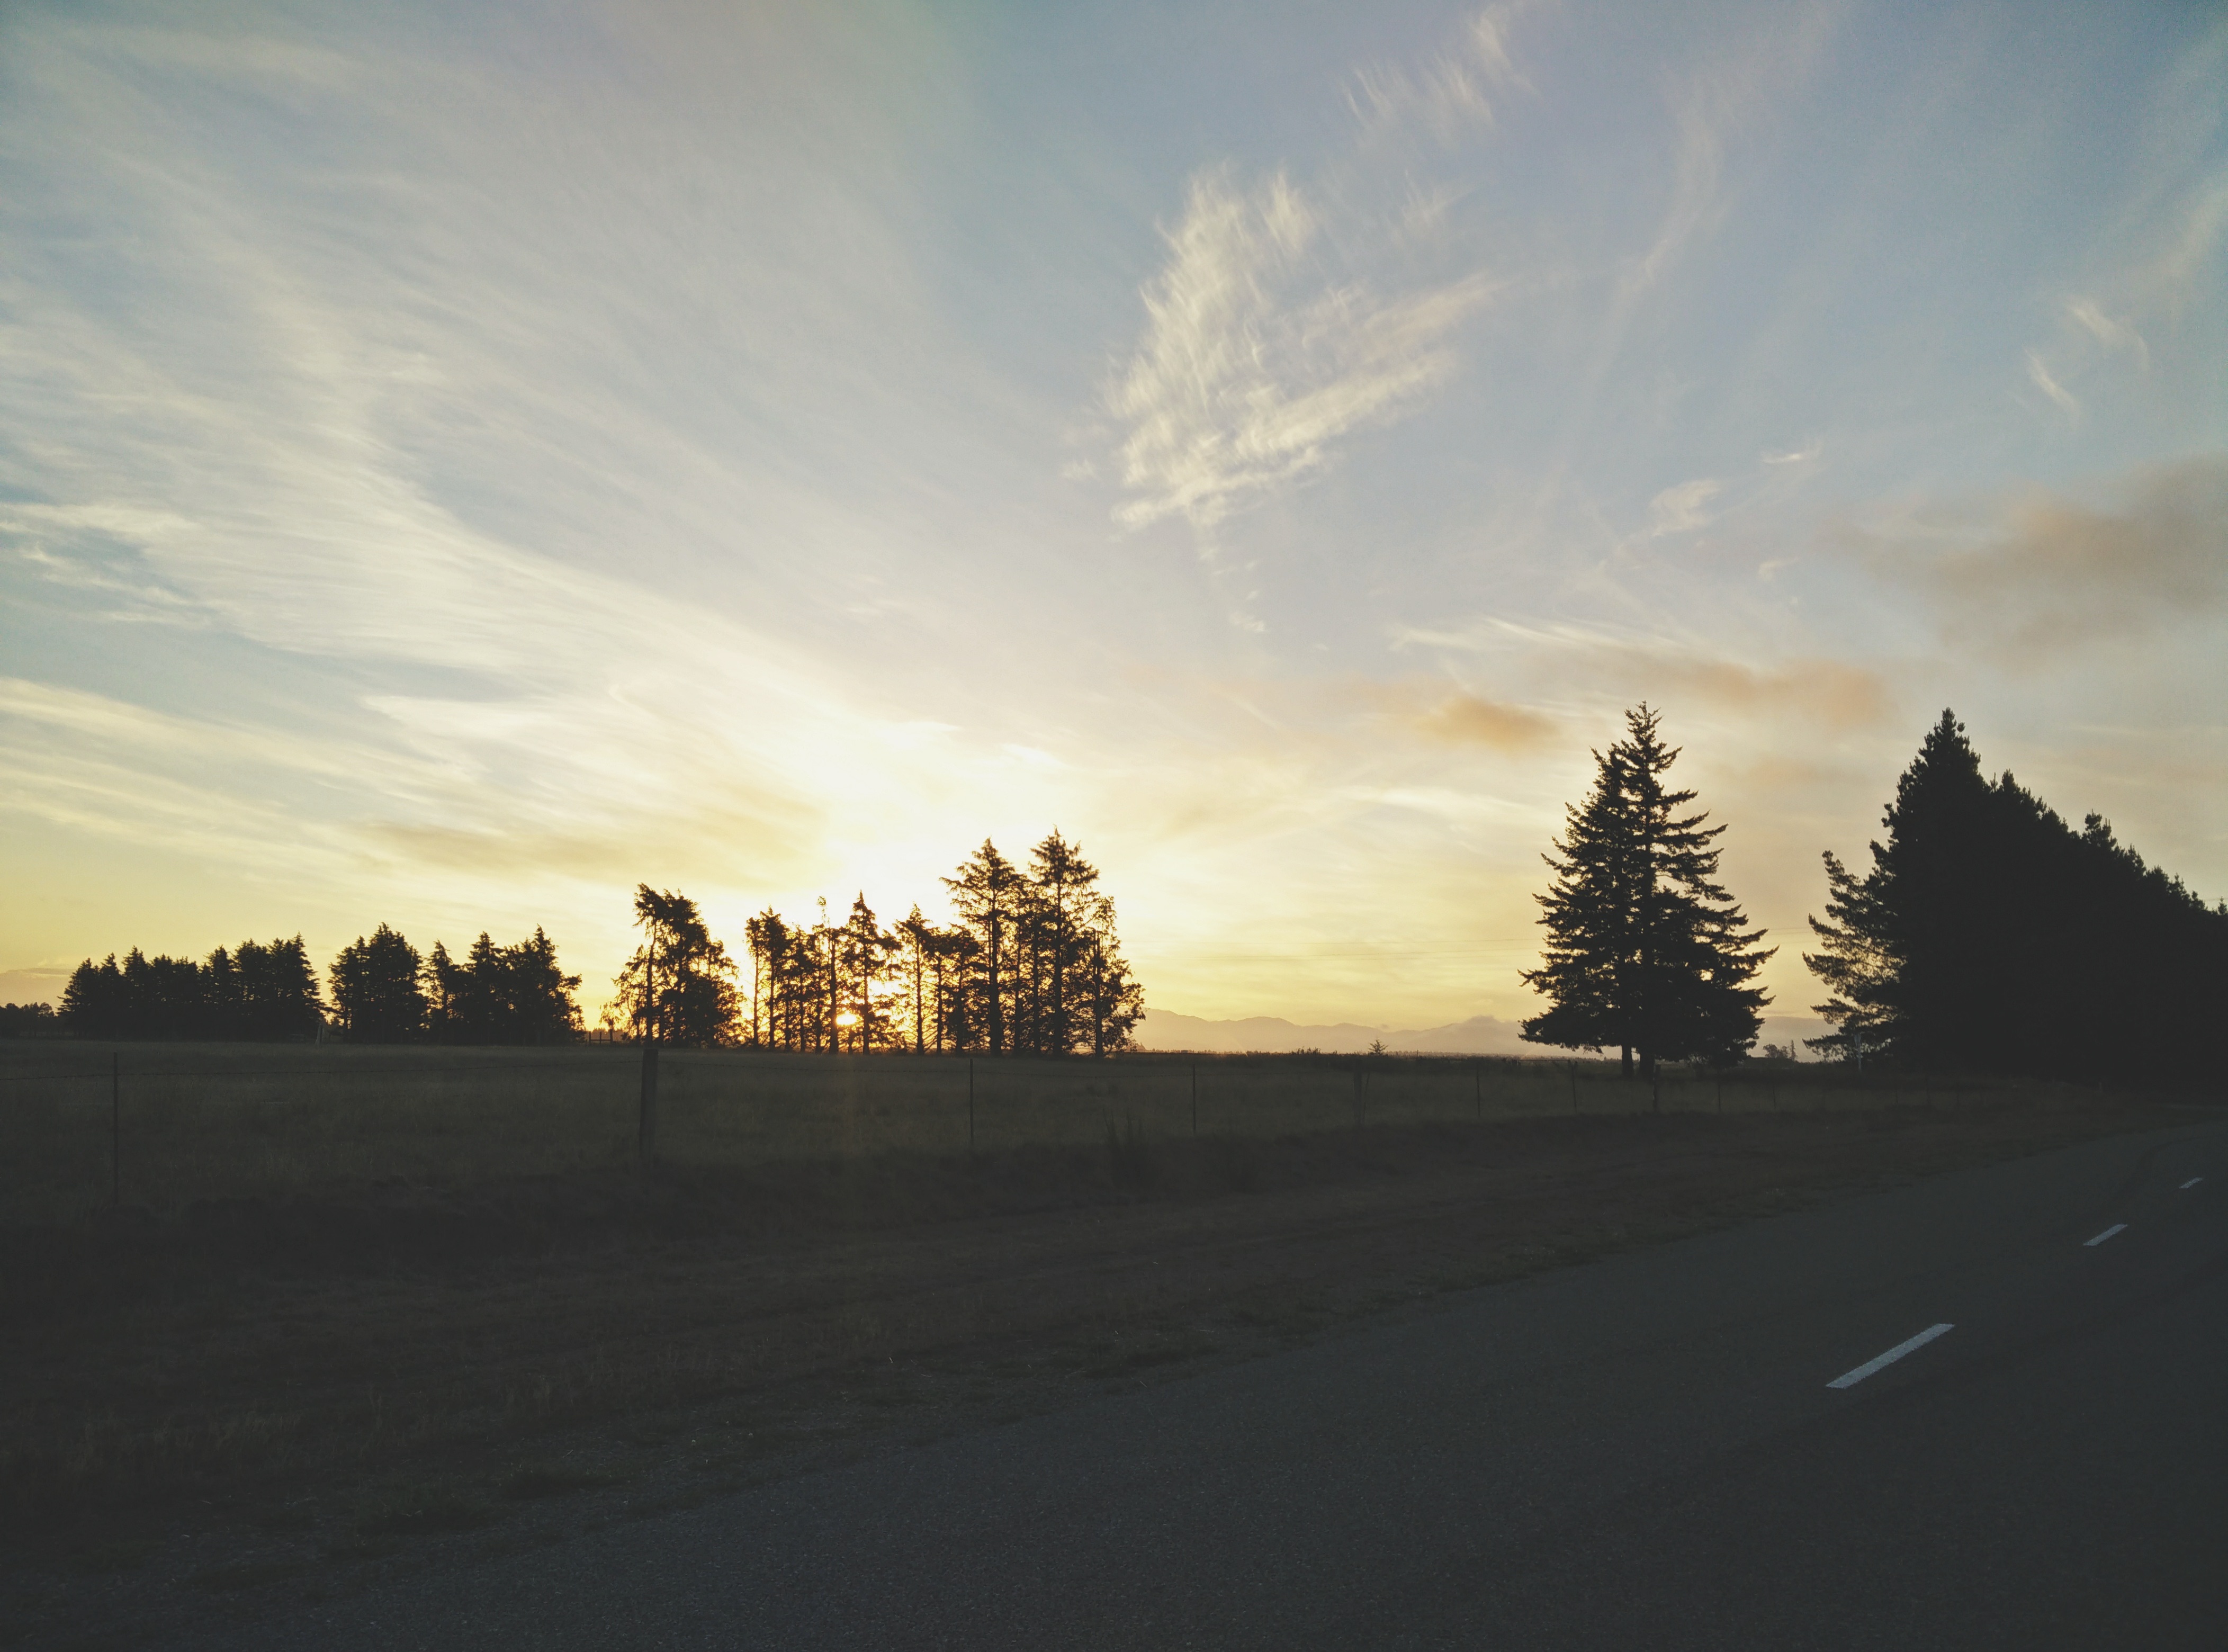
landscape, horizon, mountain, cloud, sky, sun, sunrise, sunset, road, sunlight, morning, hill, highway, dawn, dusk, evening, plain, atmospheric phenomenon